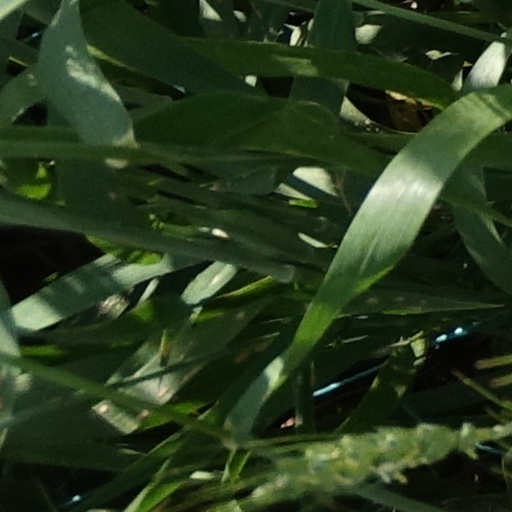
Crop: wheat